Call of the Jungle

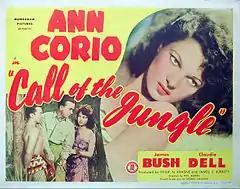
Lobby card with Corio and Bush.

Call of the Jungle is a 1944 adventure mystery film directed by Phil Rosen. It stars Ann Corio, James Bush and John Davidson.